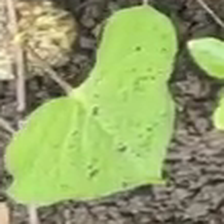
Weed species: Obscure_morning _glory(Ipomoea obscura)